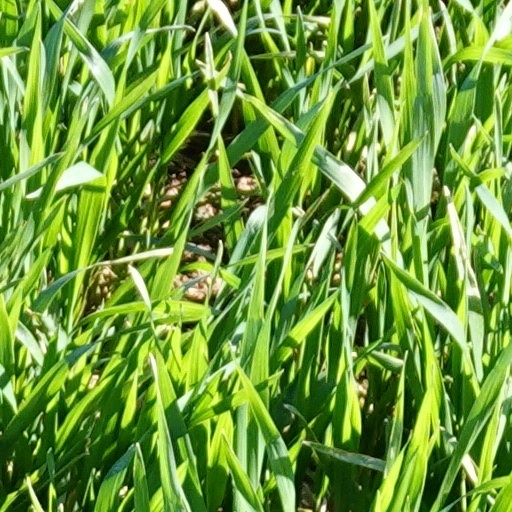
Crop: wheat